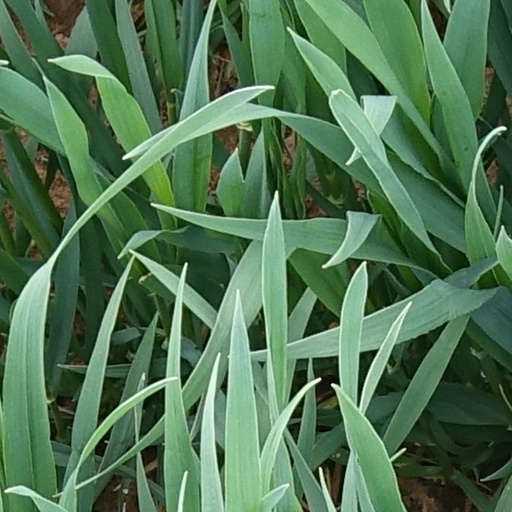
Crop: wheat